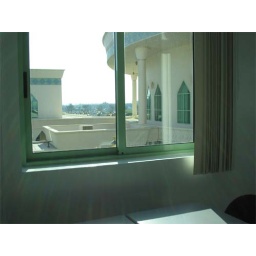
Taken from a window in a classroom at Sharjah HCT. You can see the ILC.